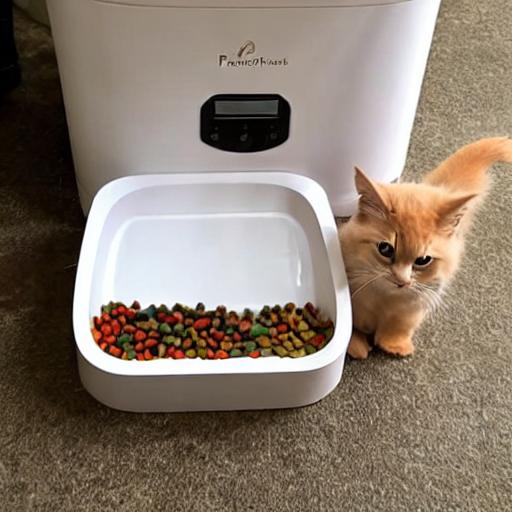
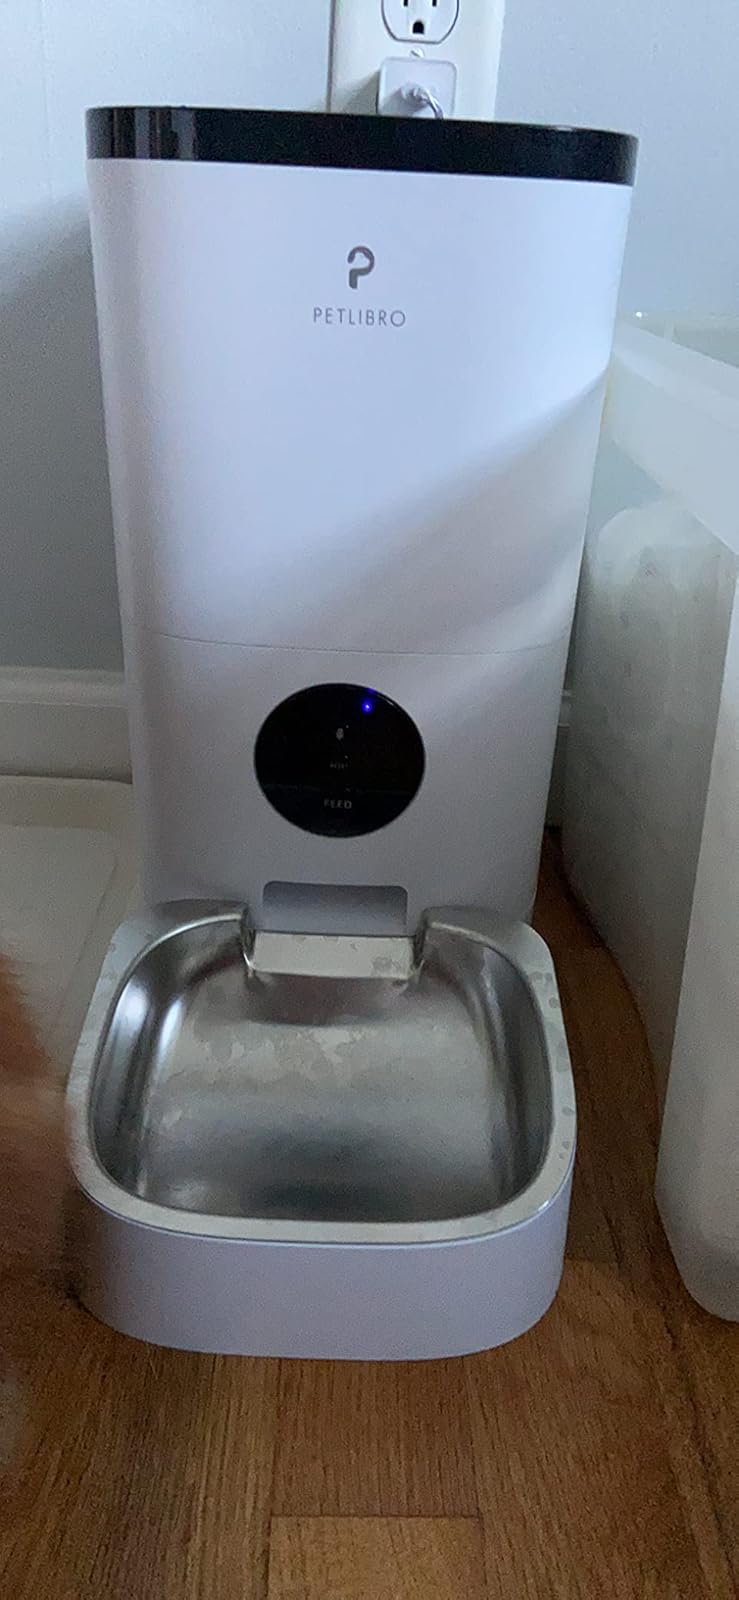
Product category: items_feeder
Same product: no